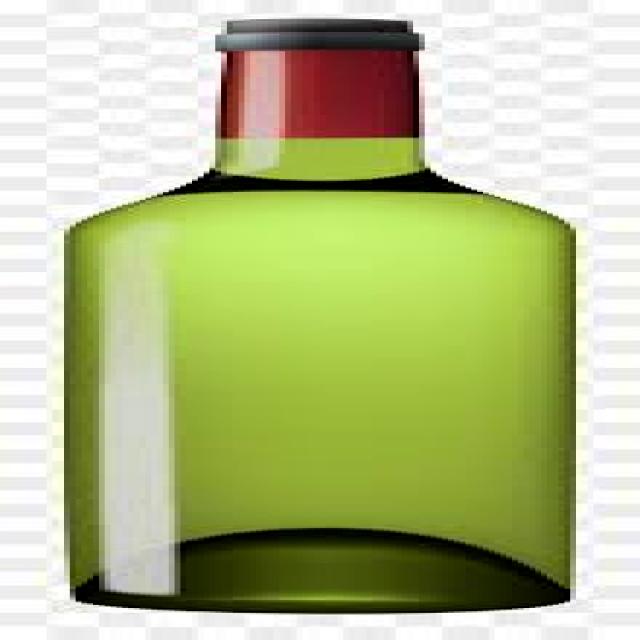
Label: Glass